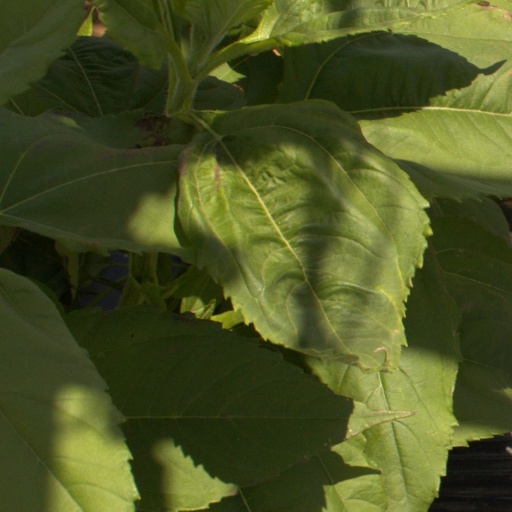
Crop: Jerusalem artichoke